Wedding

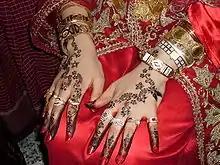
Henna on the hands of a bride in Tunisia

A wedding is typically a happy time for families to celebrate. In the Middle East, there are colorful, cultural variations from place to place.